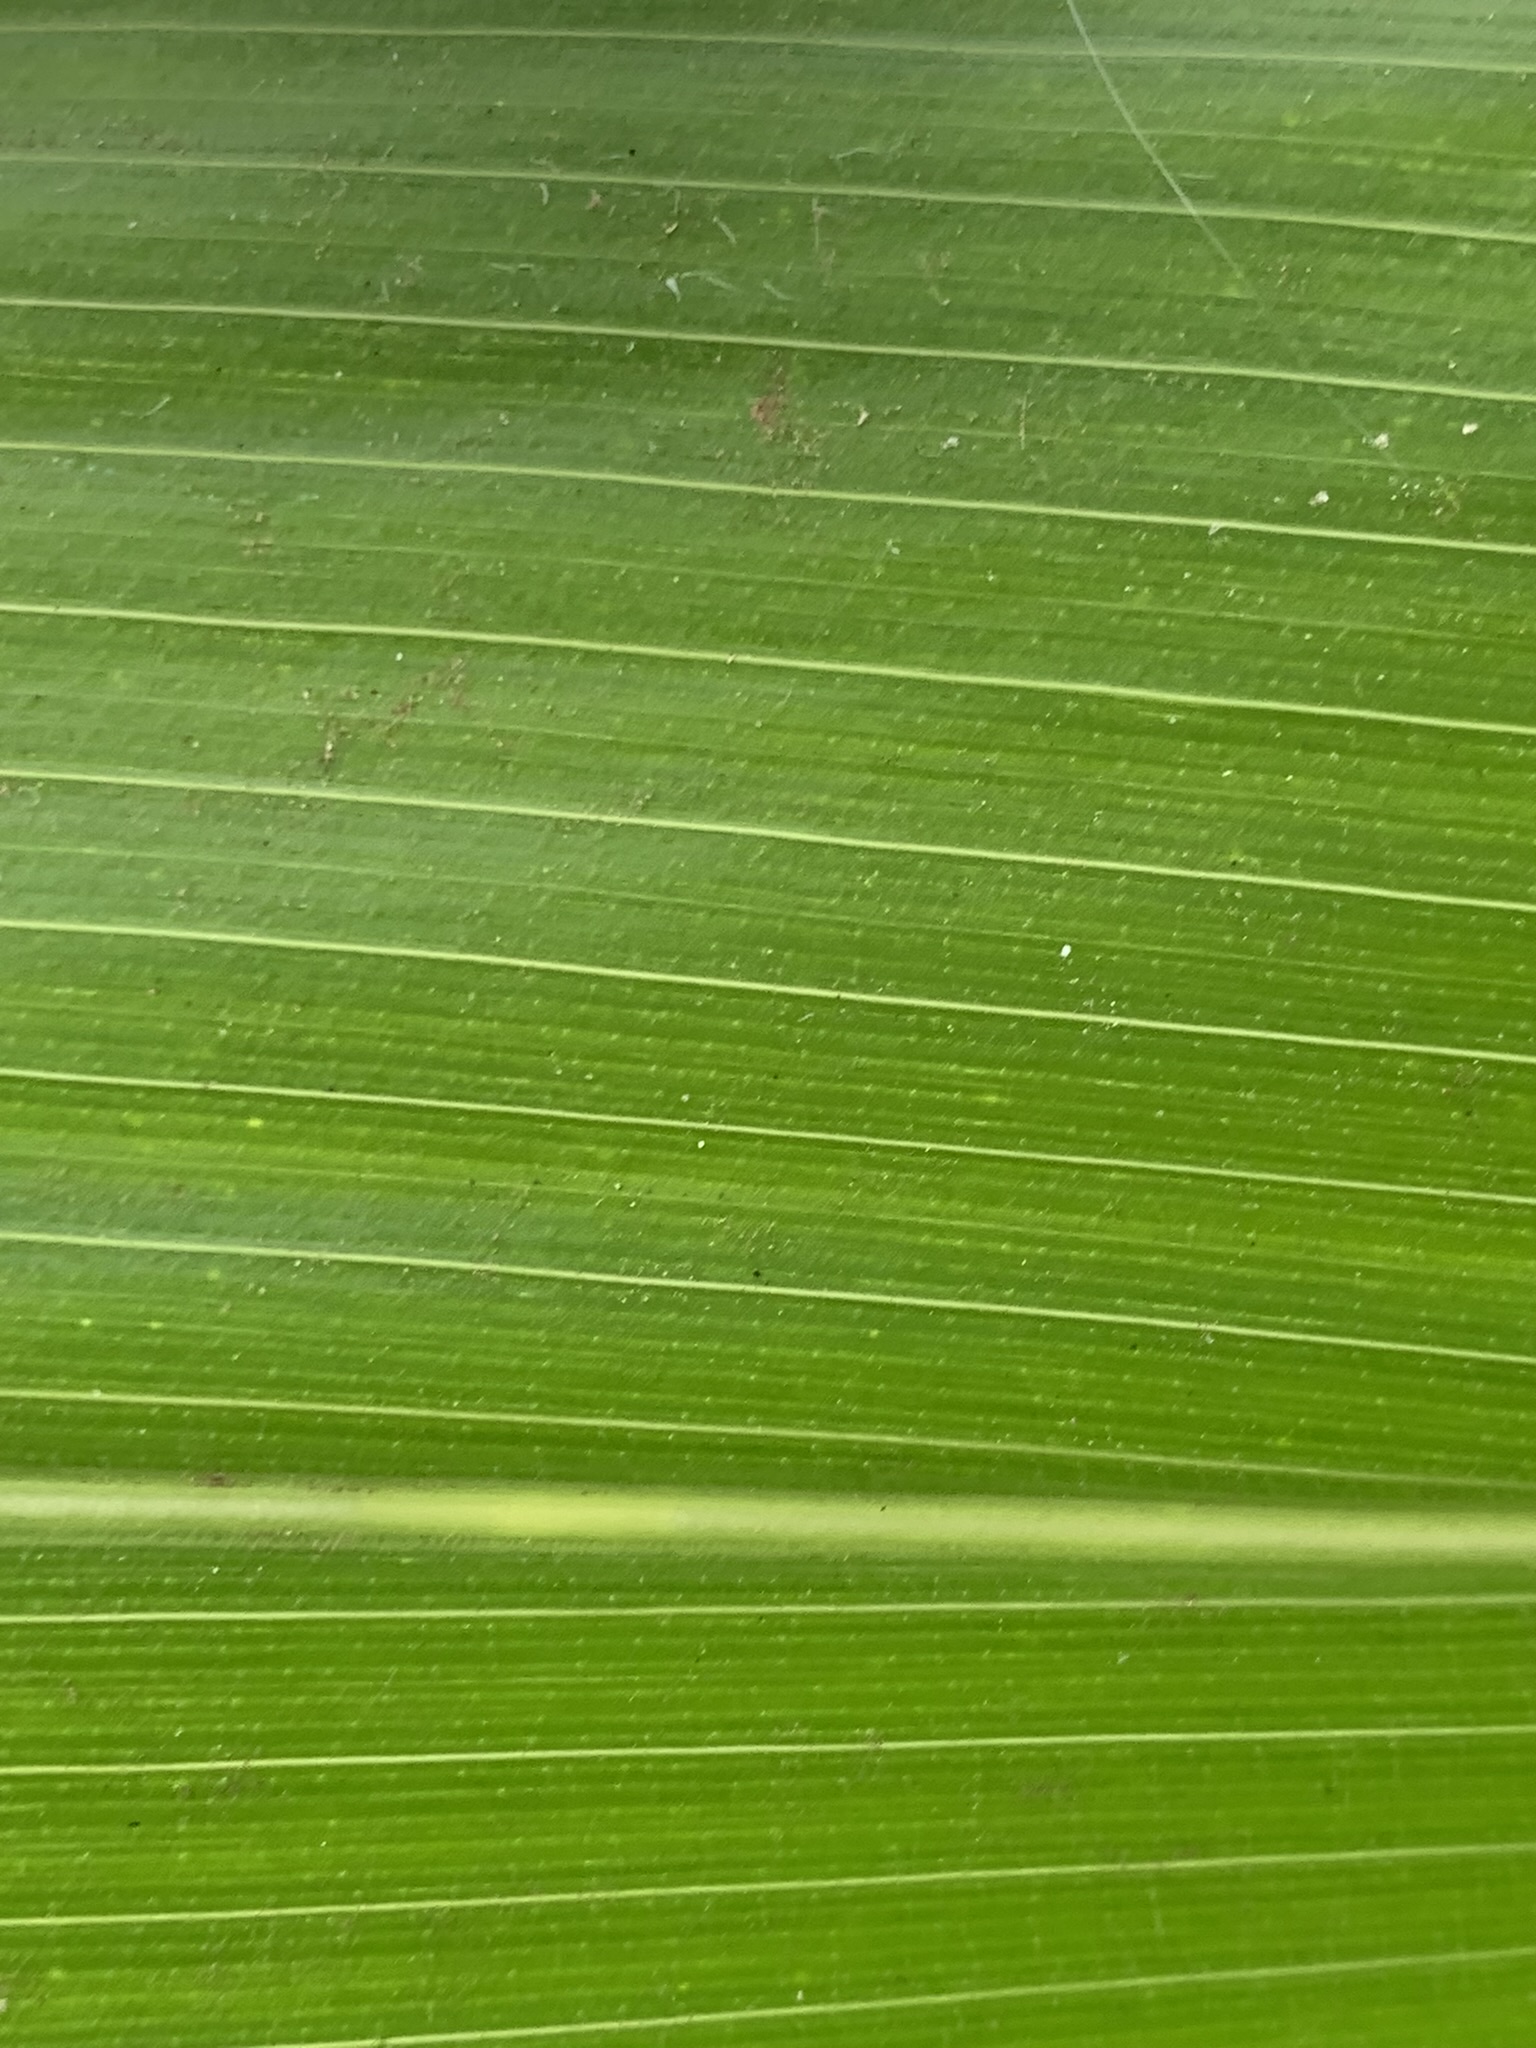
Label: Healthy